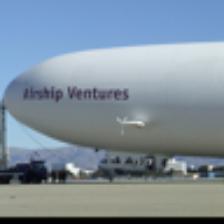
Label: NonHuman